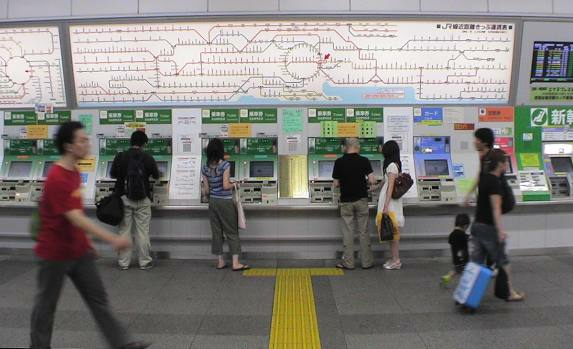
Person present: Yes